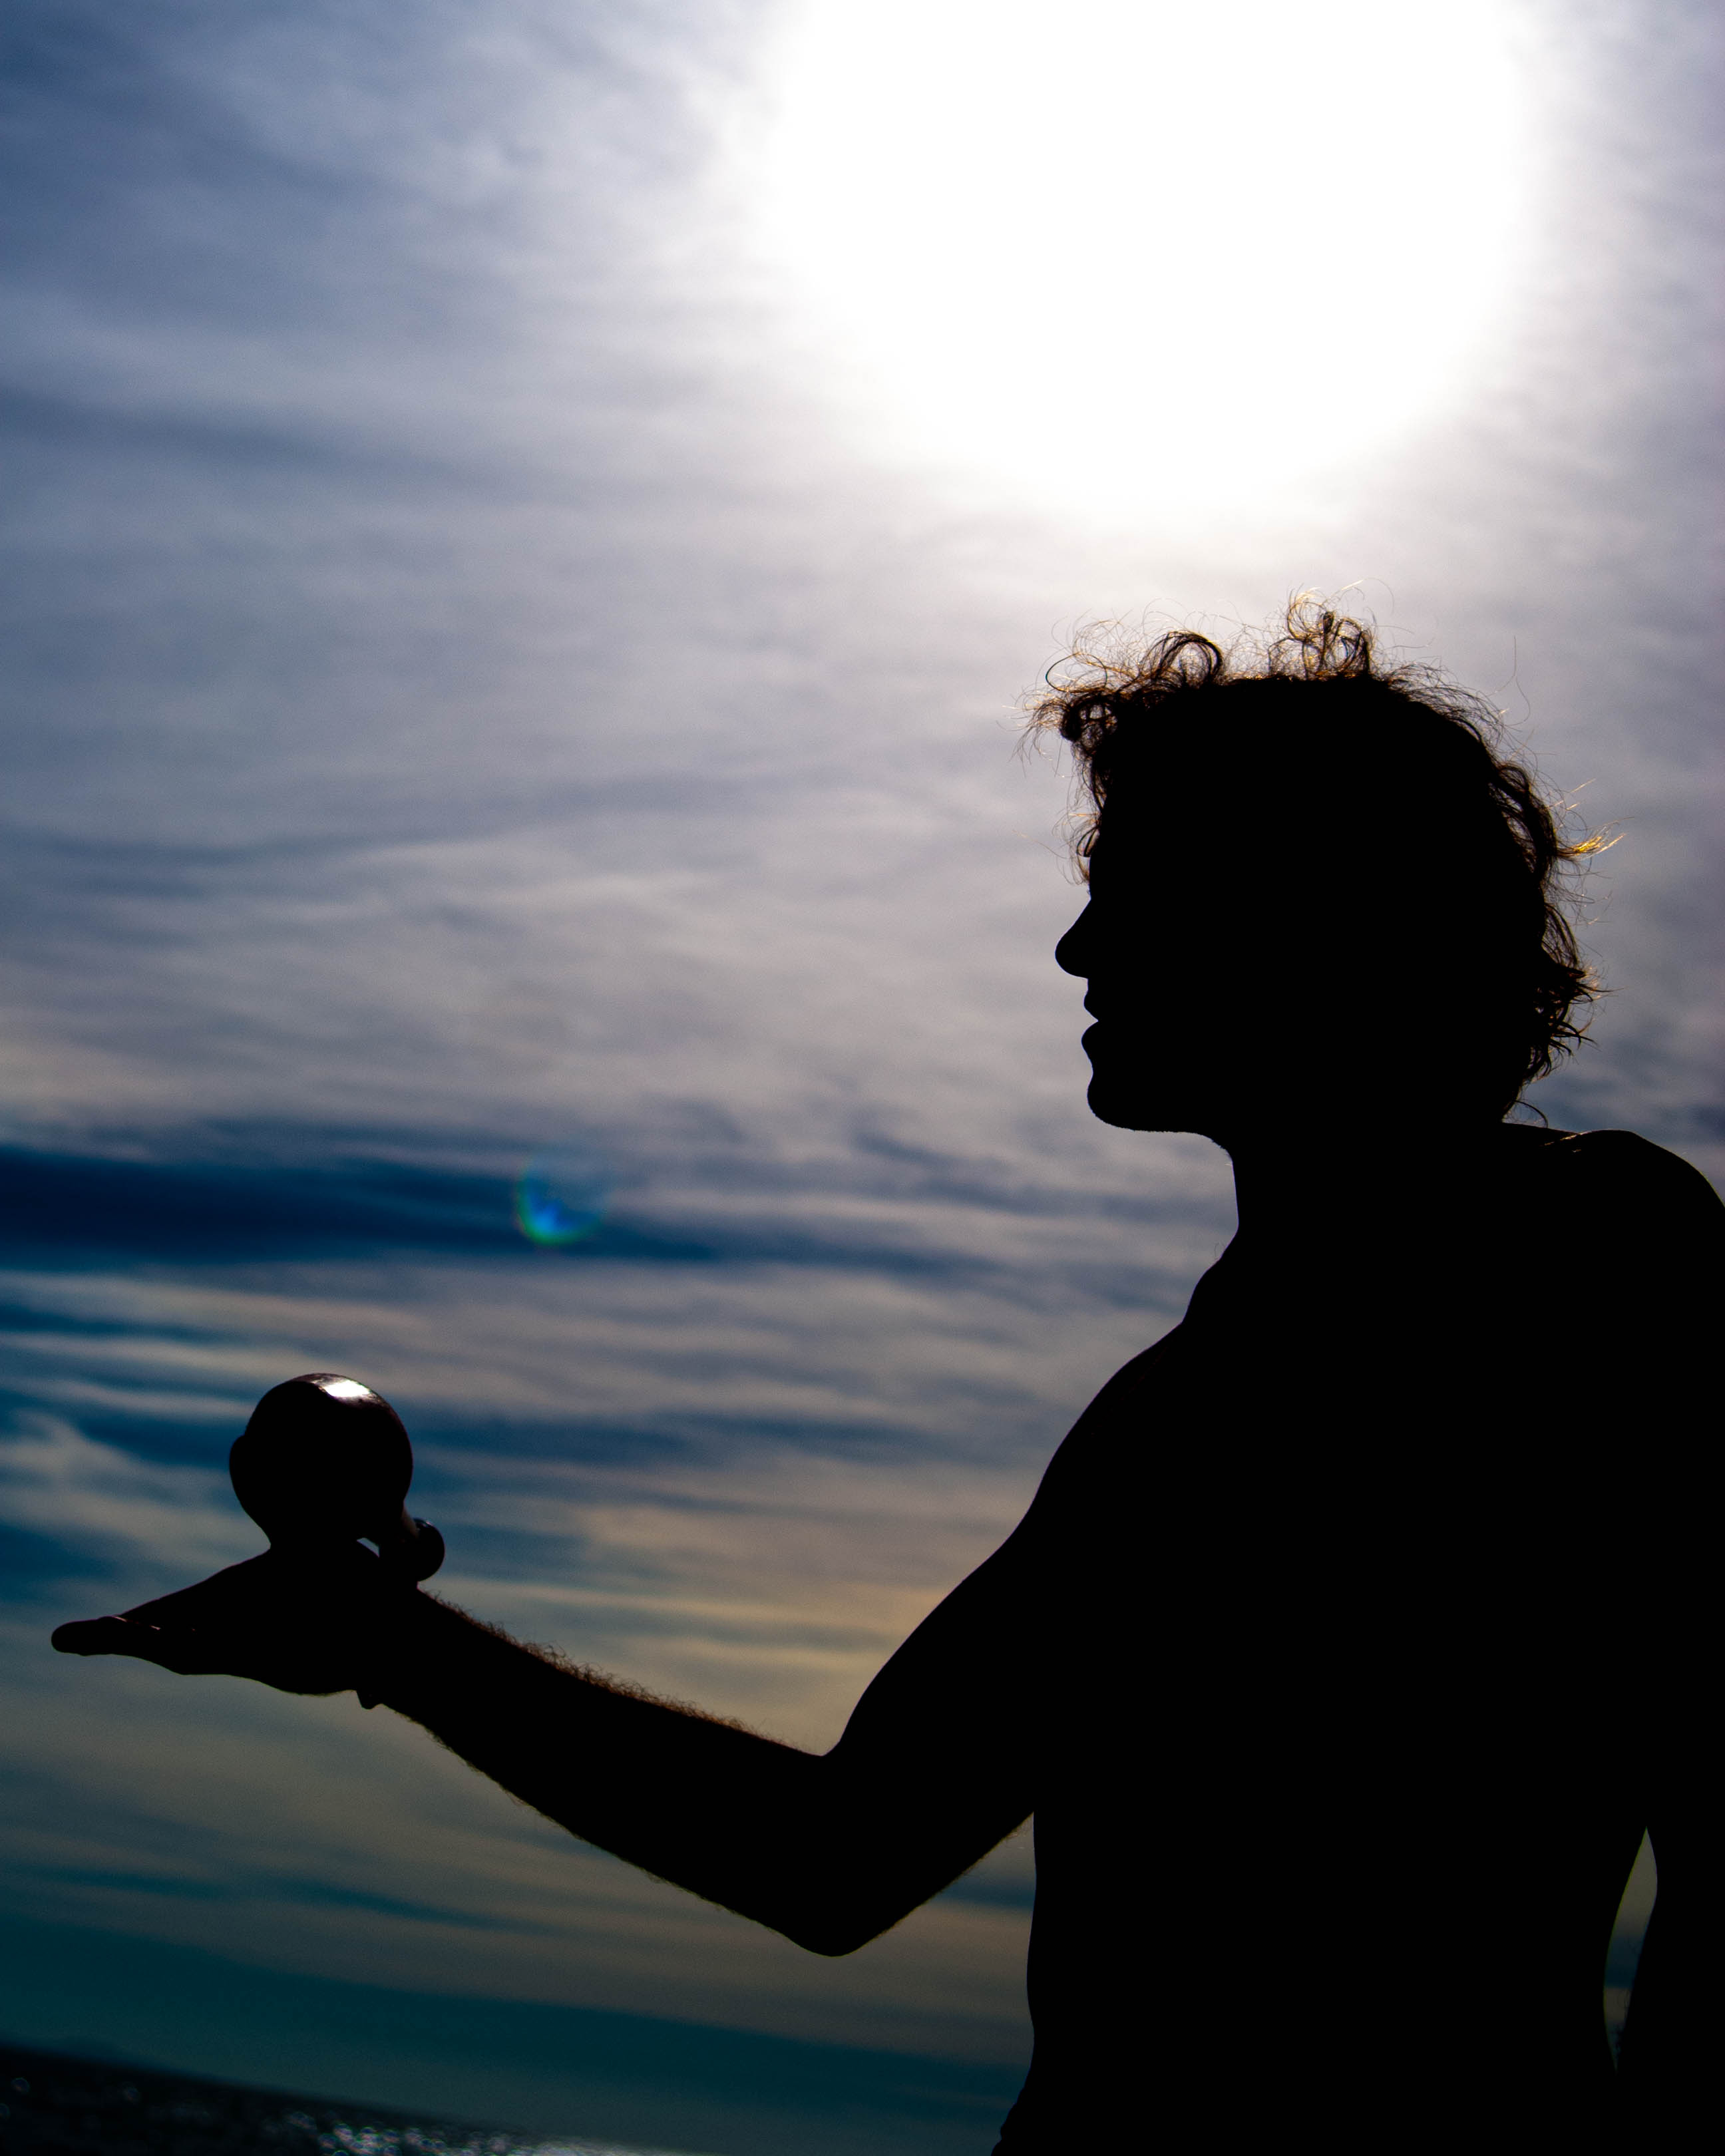
clouds, person, dark, silhouette, sky, backlighting, water, cloud, sun, sea, ocean, standing, sunlight, photography, horizon, vacation, calm, hand, lens flare, evening, sunset, astronomical object, coast